North Geelong Warriors FC

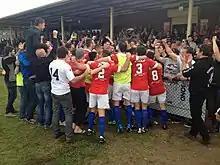
Warriors fans and players celebrate promotion

After a restructuring of soccer in Victoria in 2014, North Geelong found their bid for a place in the National Premier Leagues accepted, therefore avoiding relegation and remaining in the second tier of soccer in Victoria, now known as the National Premier Leagues Victoria 1. In North Geelong's first ever NPL1 contest, the club came away with a 2–1 away victory over sister club Dandenong City. Ante Skoko resigned from his post three months into the new season, with the club in 11th place in the new 14 team league. Former St Albans Saints manager Micky Čolina took over. The club sealed promotion to the top division on 13 September 2014, with a 1–0 win over rivals St Albans, ending the season in second place, three points adrift of league champions Avondale Heights. The club also won the Geelong Pre-Season Cup, Victorian Croatian Cup and won the Australian-Croatian Soccer Tournament for the first time in early October.